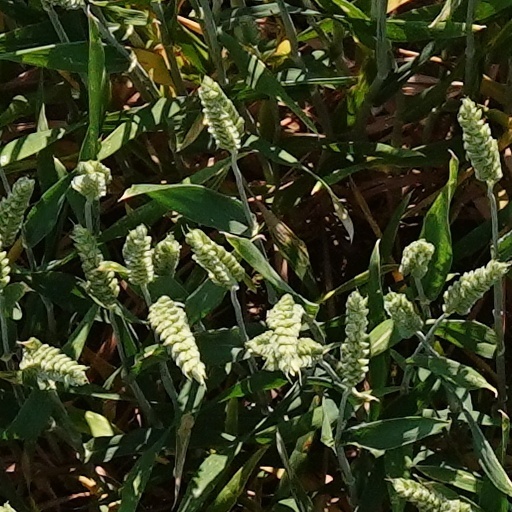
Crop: wheat